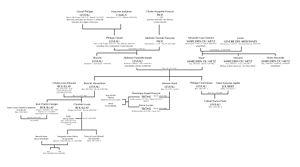
Arbre généalogique de la Famille du peintre Alphonse Hippolyte Leveau
Alphonse Hippolyte Joseph Leveau est un peintre français né à Saint-Quentin le 7 août 1815 et mort à Milan le 19 février 1871.